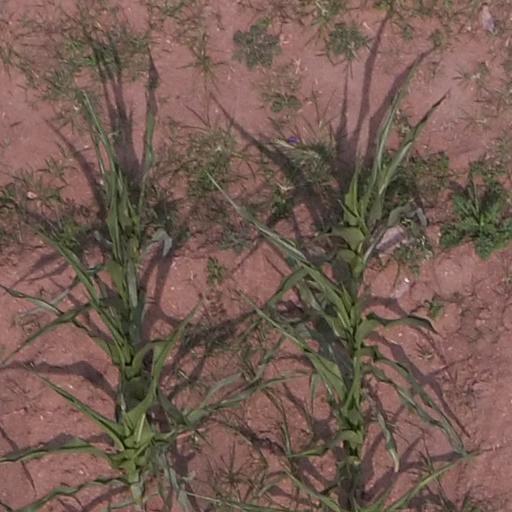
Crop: maize; corn